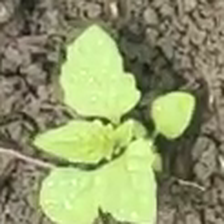
Weed species: Lamber_Quarter_plant(Chenopodium )